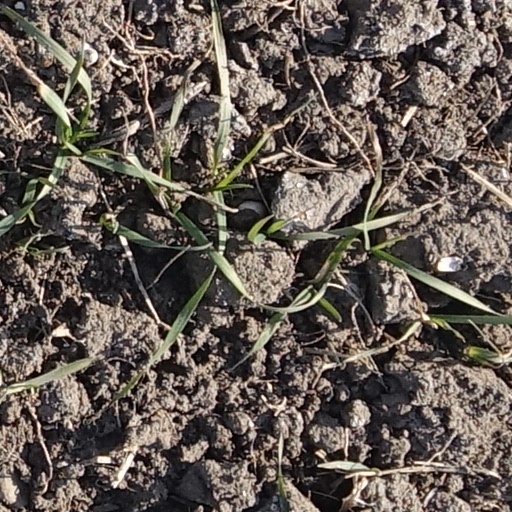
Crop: wheat